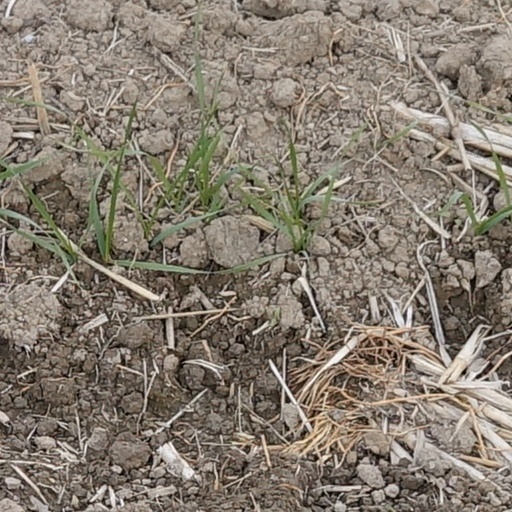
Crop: wheat